Union Zaïroise de Banques

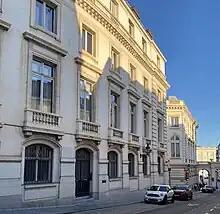
Former headquarters of the Banque Belge d'Afrique in Brussels, rue de Namur 3

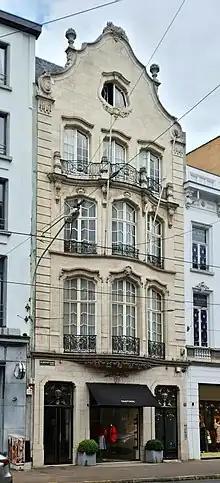
Rue des Tanneurs / Huidevettersstraat 44, former branch in Antwerp

In 1920, the Banque de Bruxelles established the "Crédit General du Congo" (also known as Crégéco), legally registered in Léopoldville with administrative headquarters at Rue Royale 66 in Brussels. In 1923, the Banque de Bruxelles opened branches in Léopoldville and Elisabethville, then in Matadi and Stanleyville, which it subsequently transferred to Crégéco.